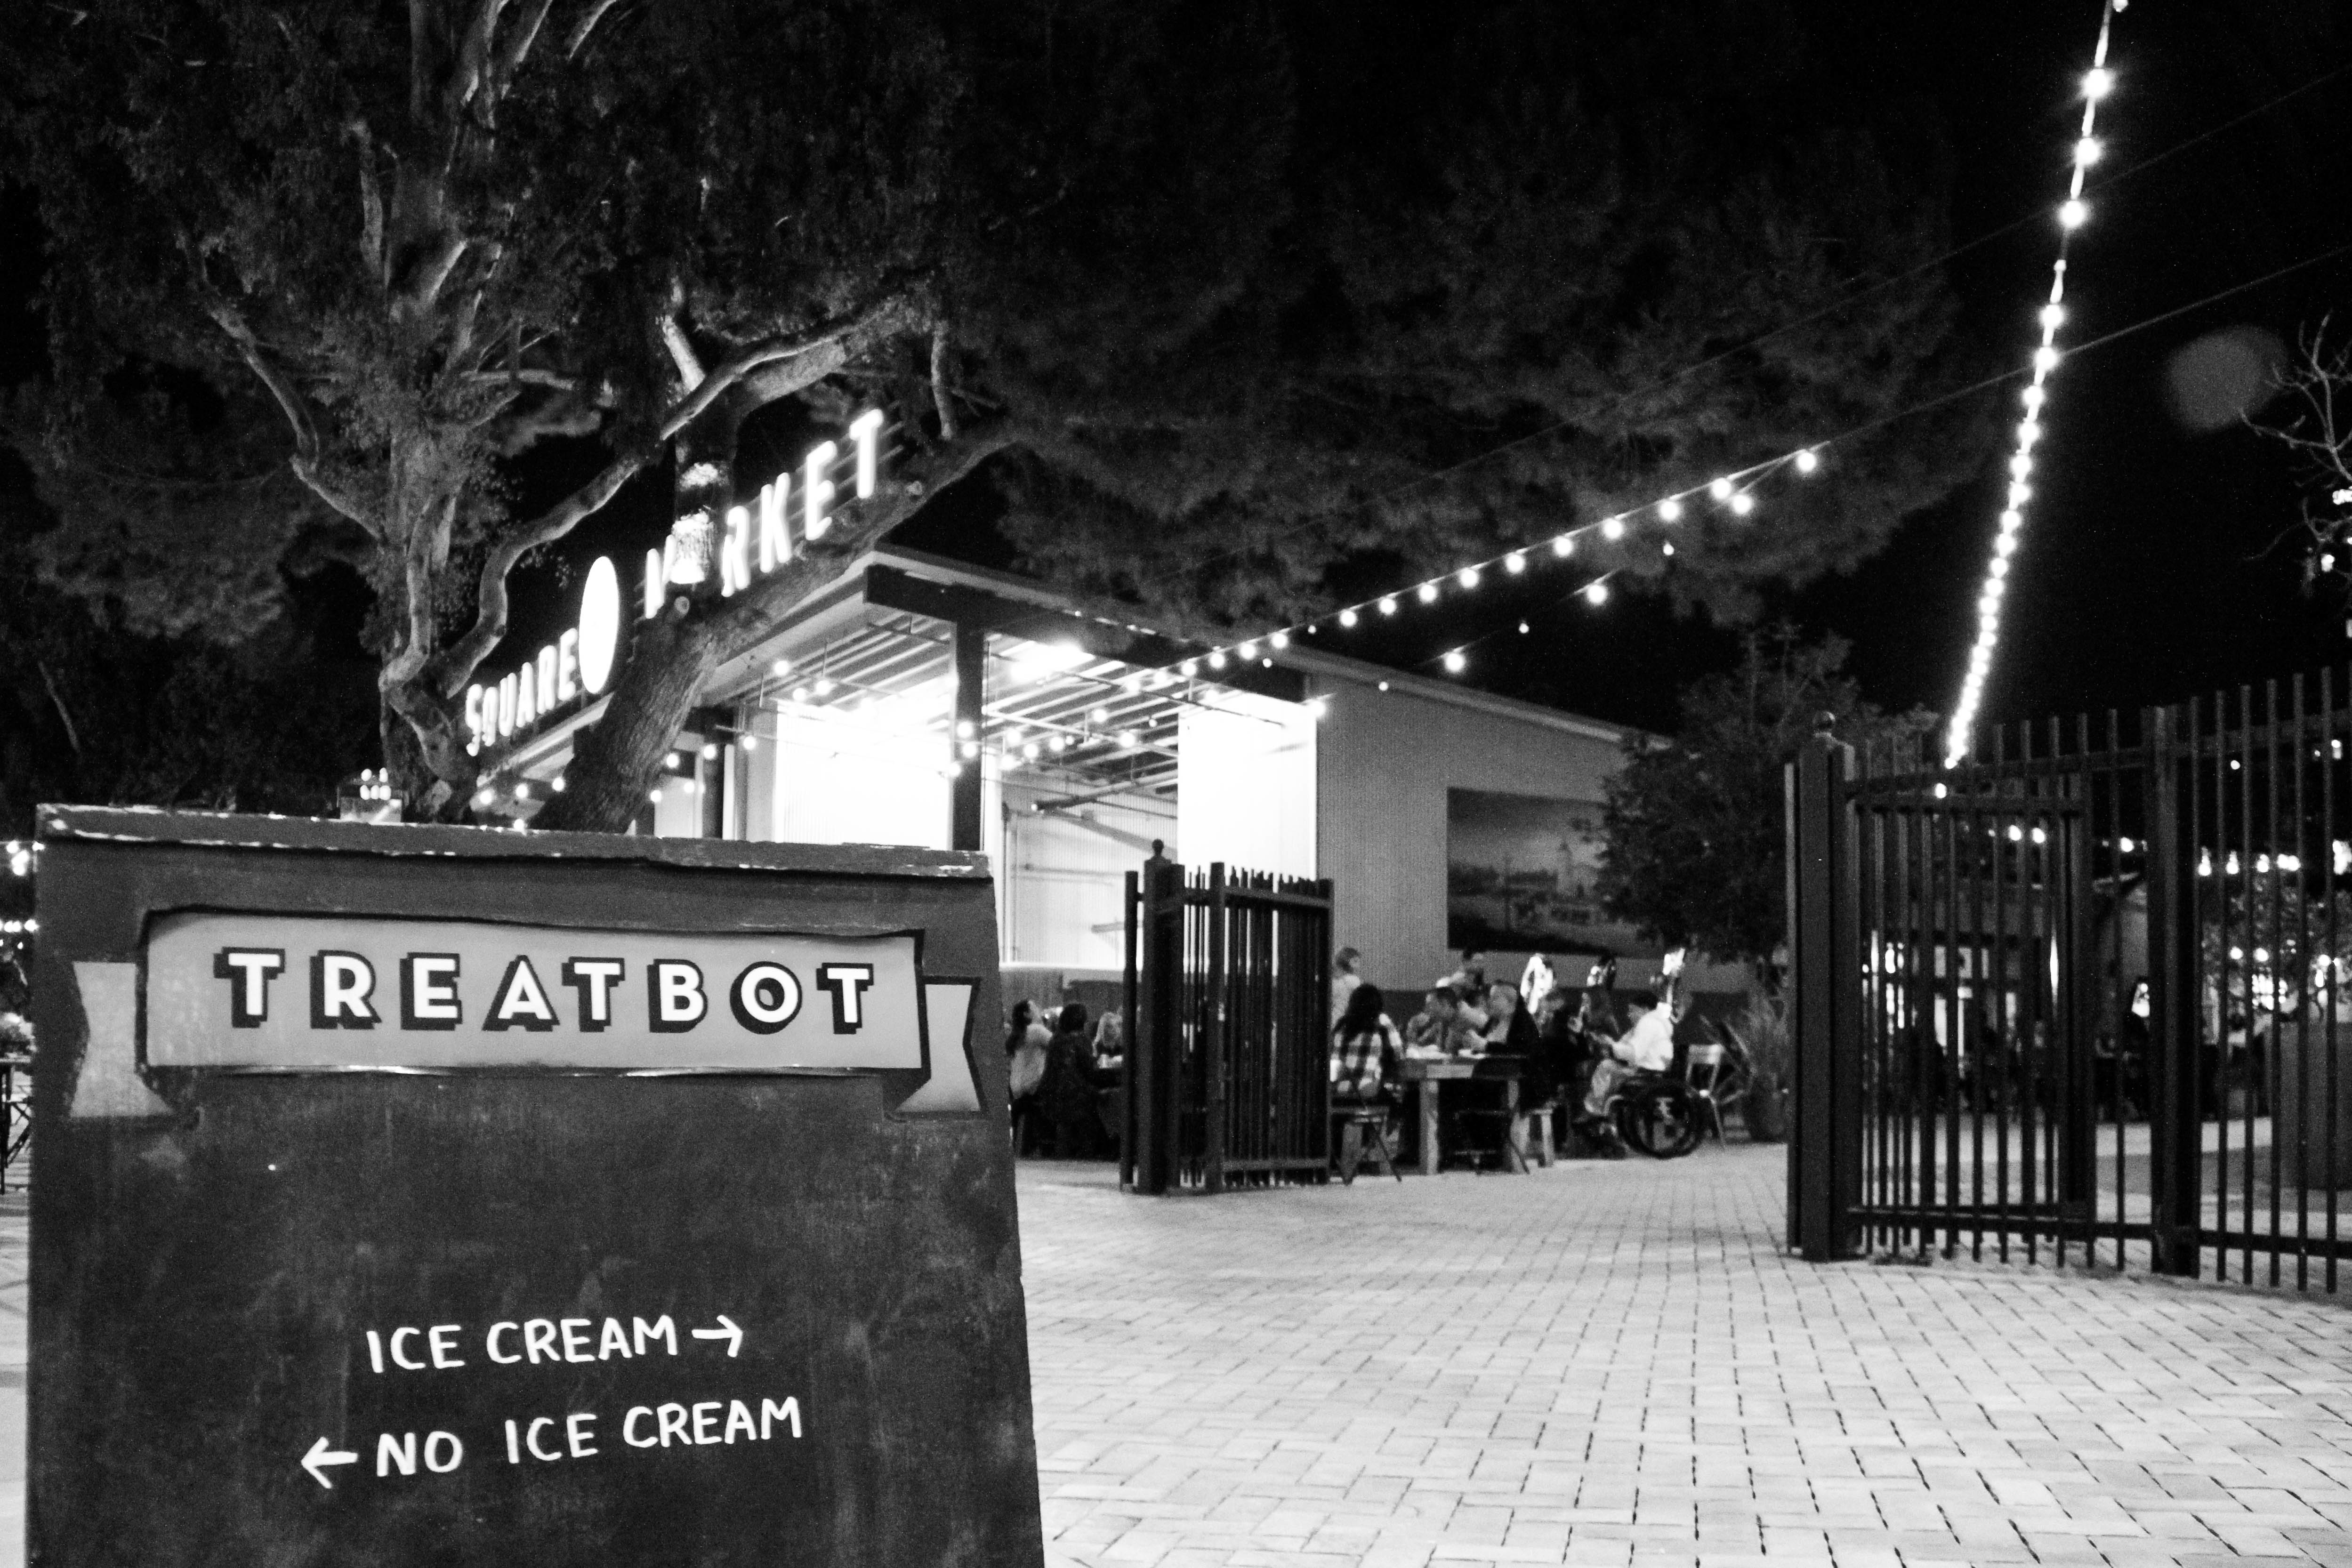
light, black and white, white, night, darkness, black, monochrome, lighting, monochrome photography